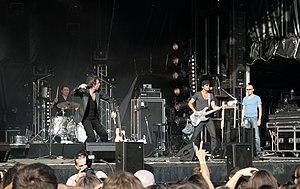
Arthur H photographié lors de la première édition du festival de Beauregard en 2009
Le Festival Beauregard est un festival de musique annuel créé en 2009 et se déroulant dans le parc du château de Beauregard à Hérouville-Saint-Clair, dans l'agglomération caennaise.